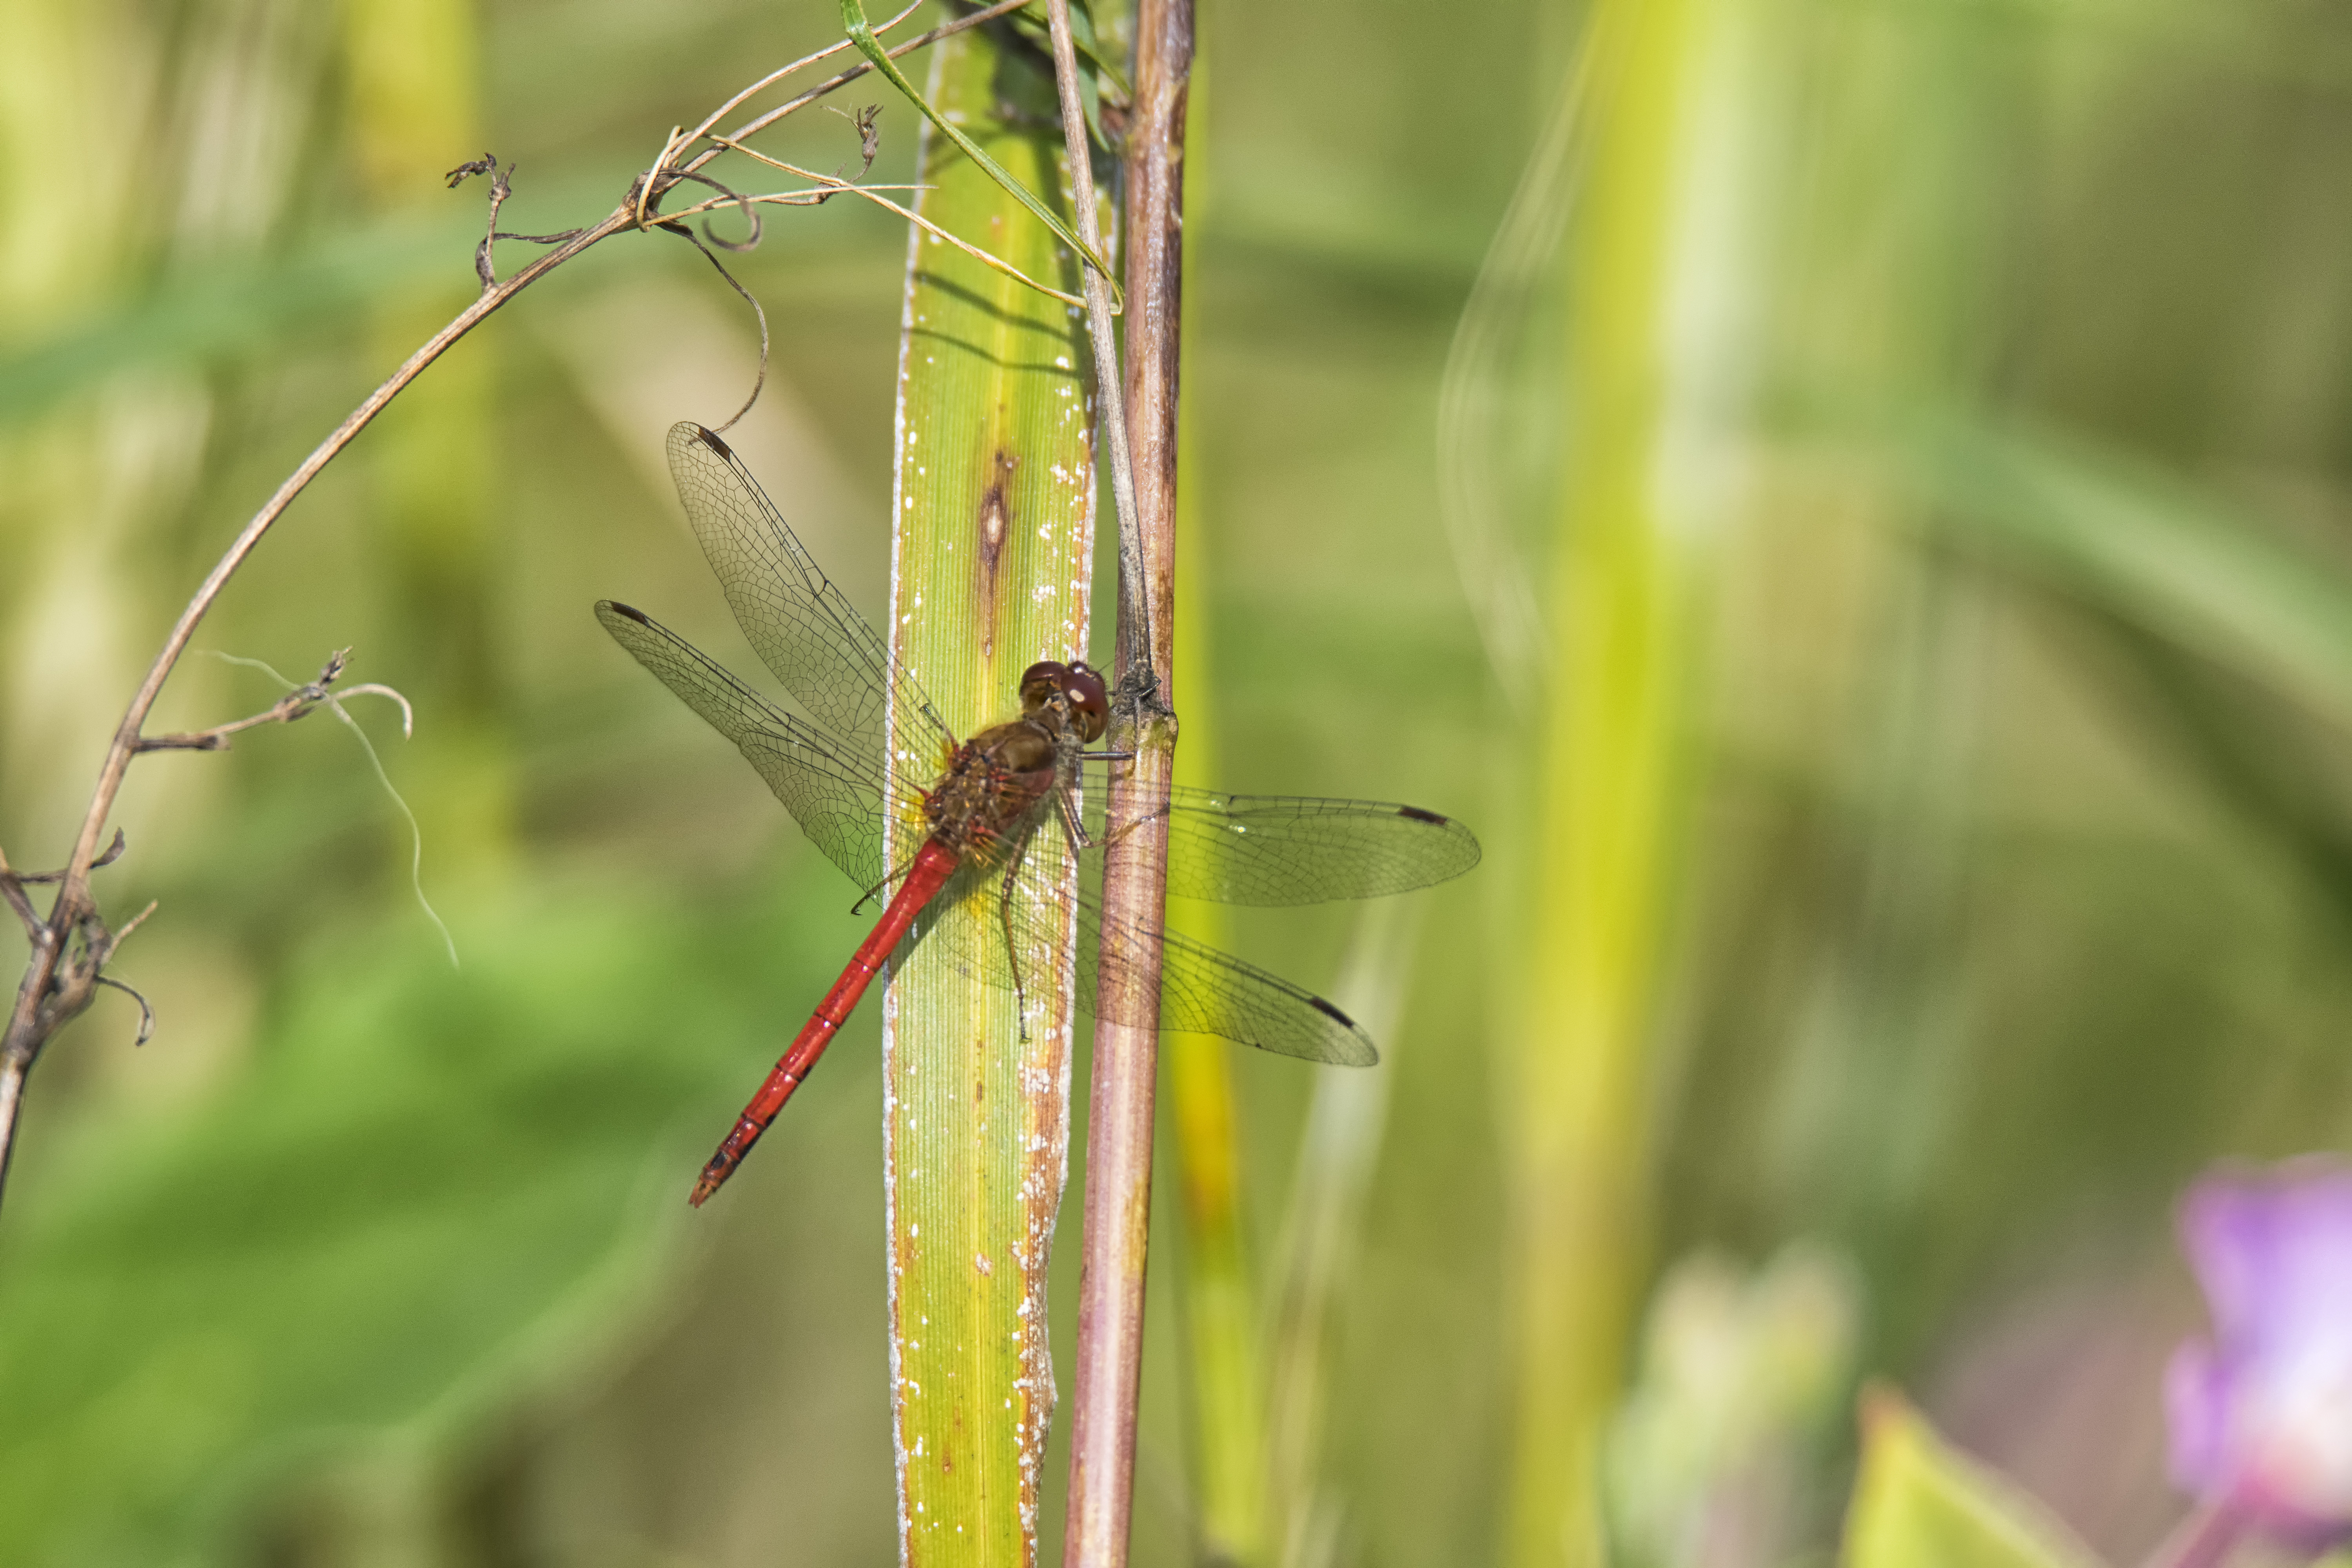
grass, photography, city, green, insect, fauna, invertebrate, close up, de, of, canada, dragonfly, quebec, montreal, damselfly, grasshopper, ville, macro photography, arthropod, plant stem, dragonflies and damseflies, net winged insects